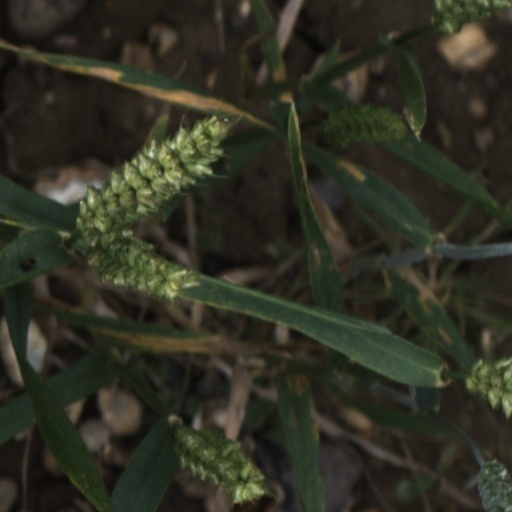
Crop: wheat